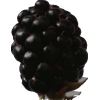
Label: blackberry